Cefnllys Castle

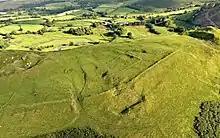
Overview showing the earlier castle (centre-left) and later castle (top-right)

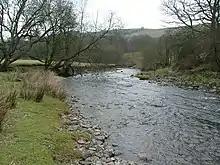
The River Ithon near Cefnllys

Castle Bank is a naturally defensible position, protected on three sides by a loop of the River Ithon. The hill is open access land, and the highest point is above sea level. The mottes of two castles are situated at opposite ends of the hill, the ruins heavily deformed and mostly rubble; only their basic characteristics have been identified. The earlier northern castle consisted of a keep within an elevated triangular inner bailey, with an accompanying outer bailey which may have been entered via a gatehouse at its north-east corner. The main feature of the later southern castle was a circular (or octagonal) tower inside a walled court, separated from the main part of the ridge by a deep rock-cut ditch. There was probably a small bailey to the south-west, and a scarp across the main ridge suggests the southern half of Castle Bank may have formed a large north bailey. The outline of a building in this area is likely to be the oak hall recorded at Cefnllys in the 15th century. A stone curtain wall and rampart extended along most of the hilltop rim.